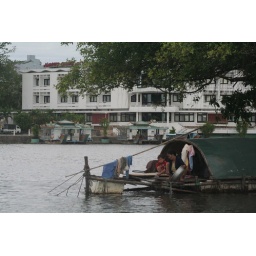
house in the middle of the river